Geometric drawing

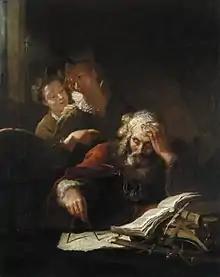
Geometric drawing made with ruler and compass

Geometric drawing consists of a set of processes for constructing geometric shapes and solving problems with the use of a ruler without graduation and the compass (drawing tool). Modernly, such studies can be done with the aid of software, which simulates the strokes performed by these instruments.